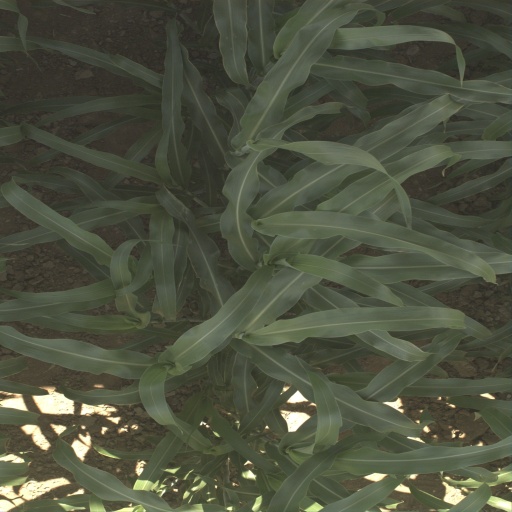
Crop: sorghum